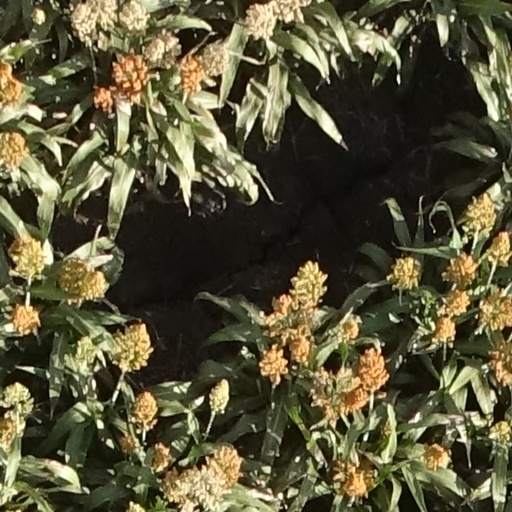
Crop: sorghum